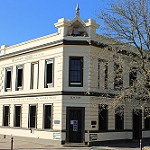
Label: buildings